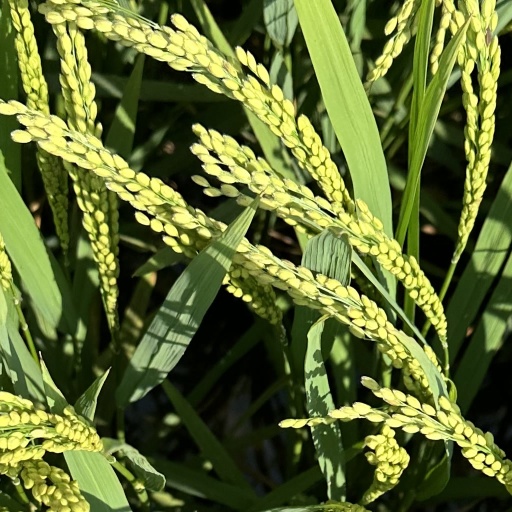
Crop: rice